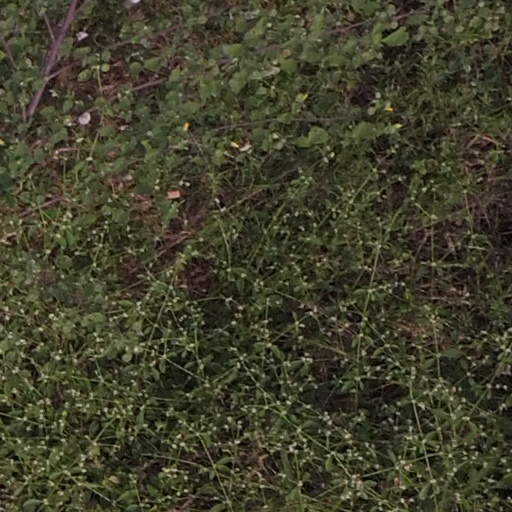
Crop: maize; corn